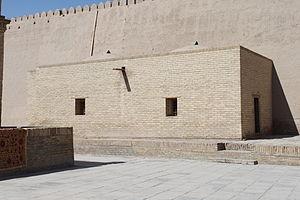
Prison de Konya Ark collée à l'enceinte extérieure (Khiva)
Khiva est une ville d'Ouzbékistan, située au nord-ouest de ce pays dans une oasis à 469 kilomètres de Boukhara. Son ancien nom, Khwarezm, est celui de la région historique dont elle fut la capitale.